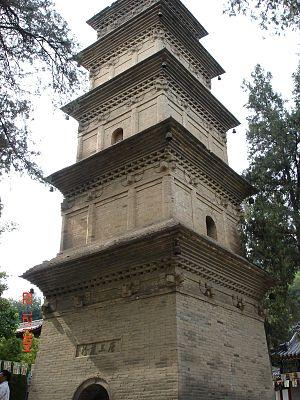
Le temple Xingjiao est un temple bouddhiste situé à Xi'an dans la province de Shaanxi en République populaire de Chine. Il a été fondé en 669 sous le règne de l'empereur Gaozong pour abriter les ossements de Xuanzang.